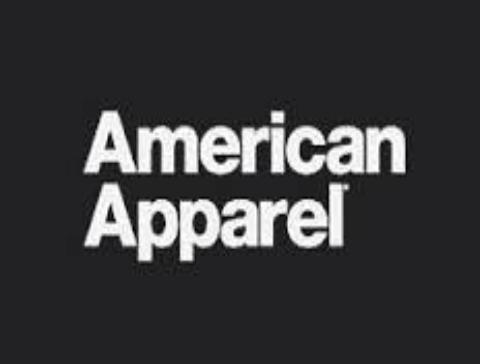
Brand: American Apparel
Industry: Clothes